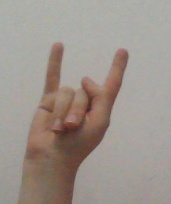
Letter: la